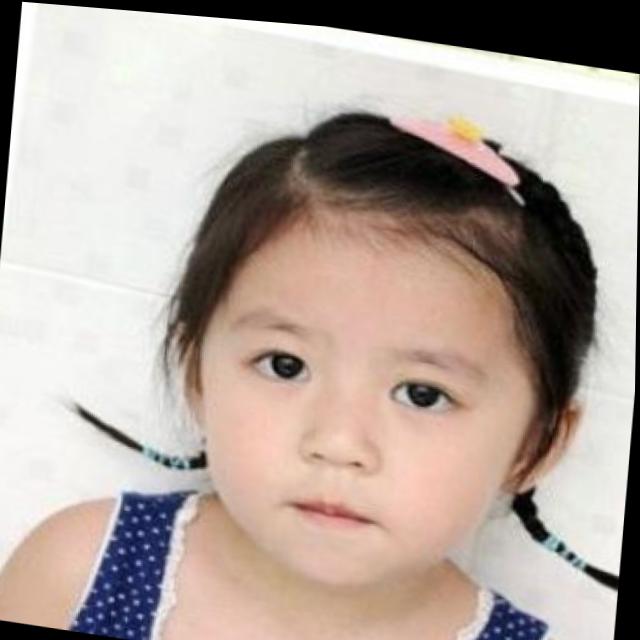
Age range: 0-12